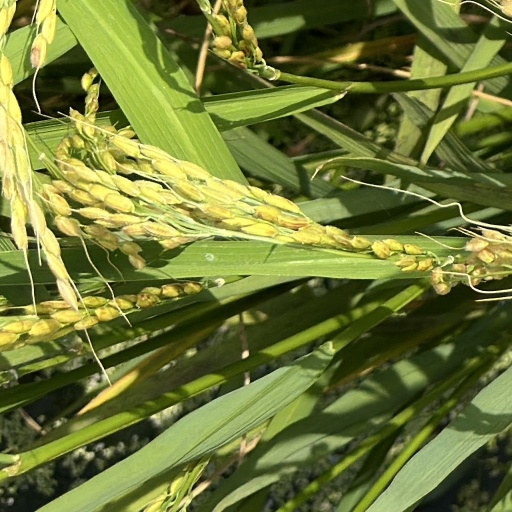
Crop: rice